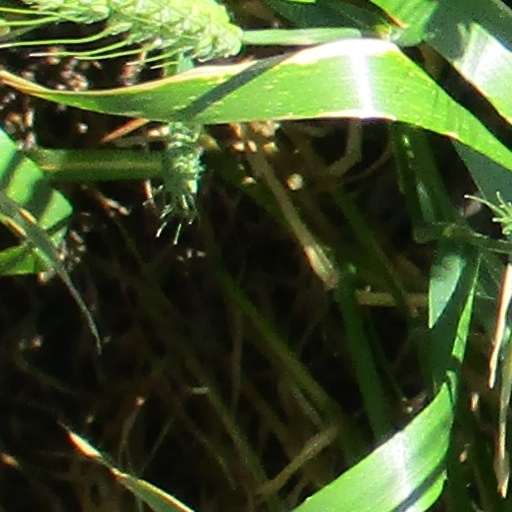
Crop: wheat